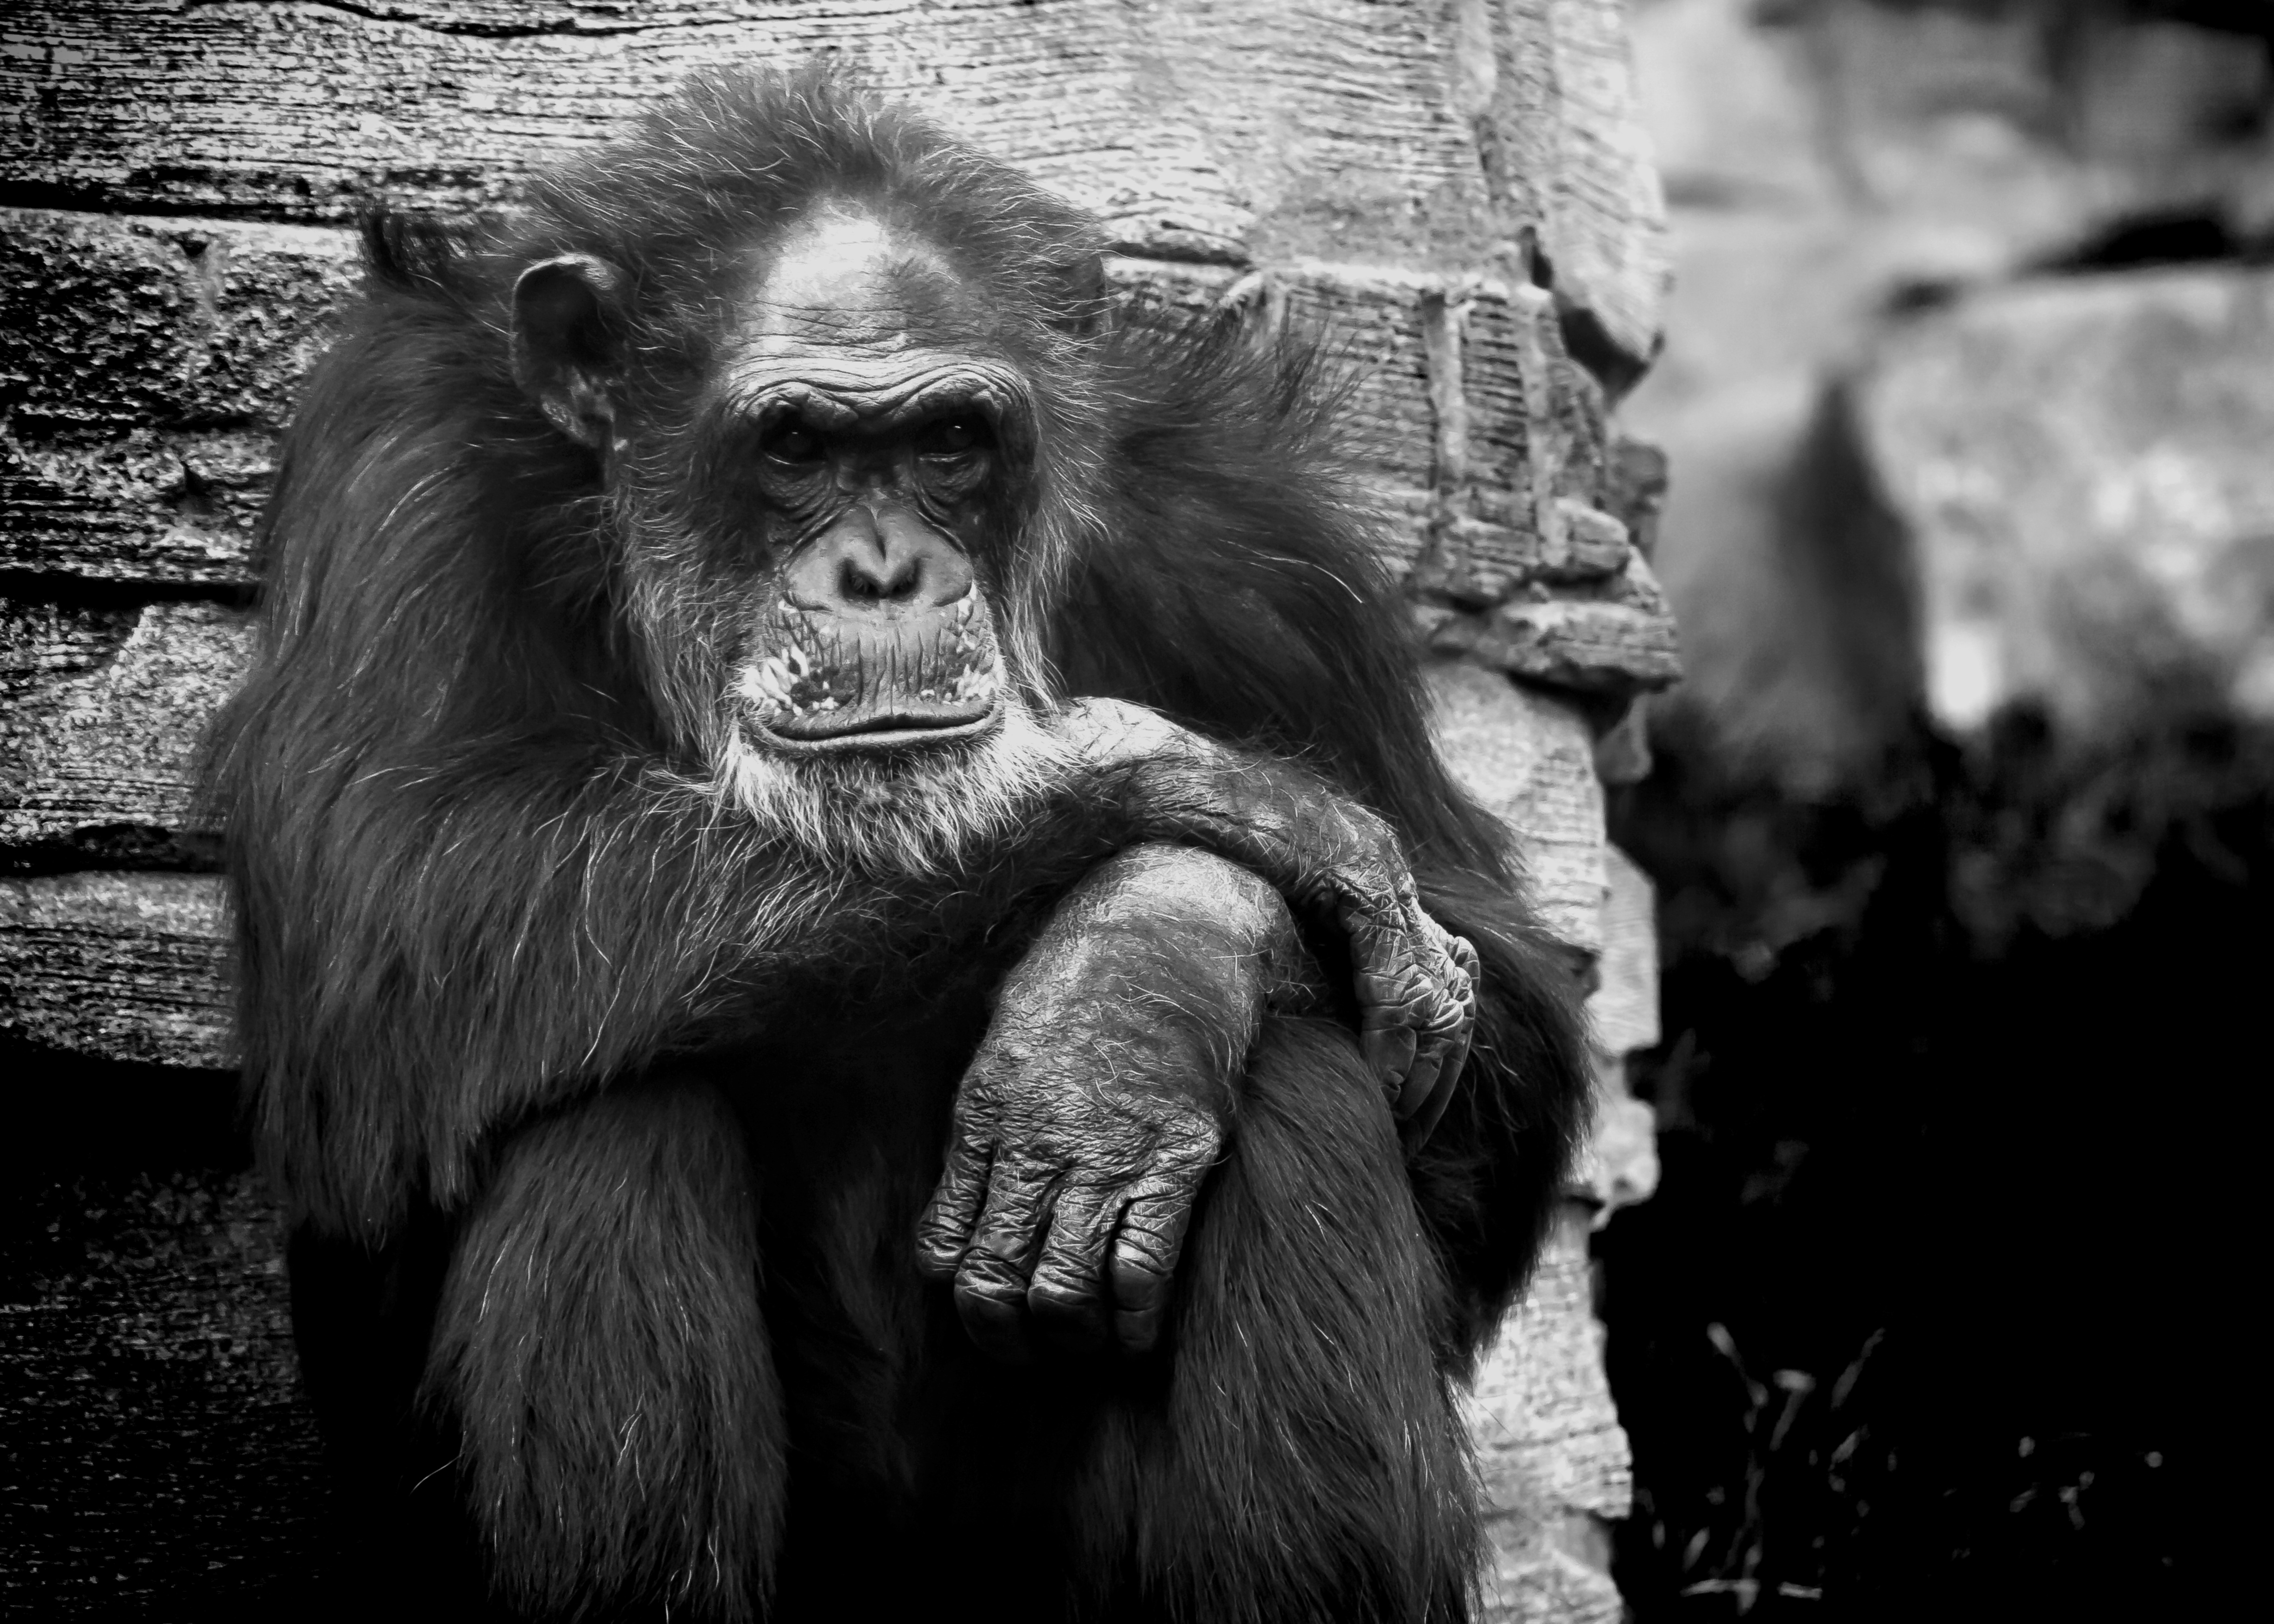
nature, black and white, animal, wildlife, wild, zoo, africa, mammal, monochrome, monkey, fauna, black white, primate, chimpanzee, bw, sad, vertebrate, torment, monochrome photography, great ape, chimpanse